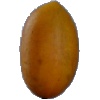
Label: Cucumber Ripe 2